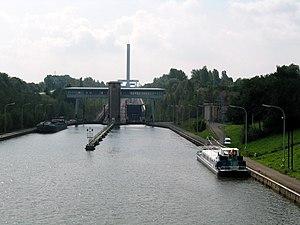
Ronquières (Belgique), la canal Bruxelles-Charleroi et le plan incliné.